Spot (rapper)

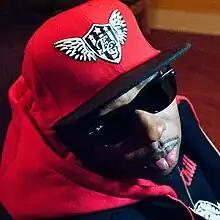
SPOT on the Set of "That's Just Me"

SPOT or BeingSpot is an American rapper from Brooklyn. He became known in Atlanta, Georgia for his album, The Good Son.